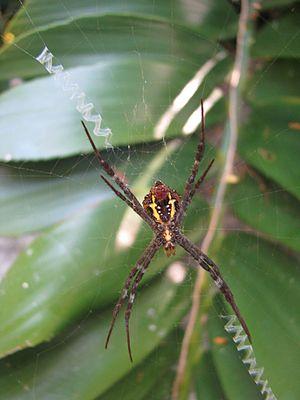
Argiope picta est une espèce d'araignées aranéomorphes de la famille des Araneidae.